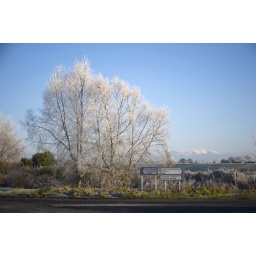
The junction to O'Briensbridge with the white trees against the blue sky and the white top of Keeper Hill in the background.